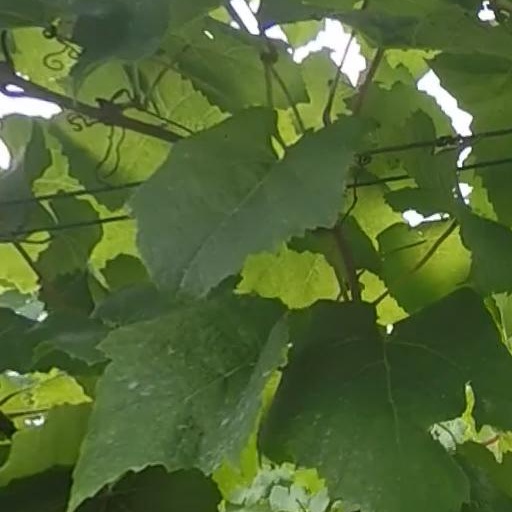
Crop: grape